Maximilian I of Mexico

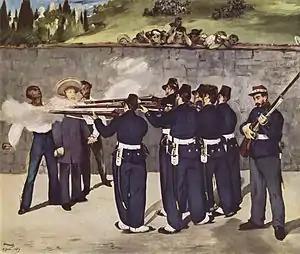
"The Execution of Emperor Maximilian" (last version, 1868–69), oil on canvas, 252 × 305 cm. Kunsthalle Mannheim

In October 1866 Maximilian moved his cabinet to Orizaba and was widely rumored to be leaving the nation. He contemplated abdication, and on 25 November held a council of his ministers to address the crisis faced by his government. They narrowly voted against abdication and Maximilian headed back towards the capital. He intended to appeal to the nation in order to hold a national assembly which would then decide what form of government the Mexican nation was to take. Such a measure would require a ceasefire from Juárez, who had no intention of conceding to someone whom he viewed as the puppet of the French invaders.